Pata, Galanta District

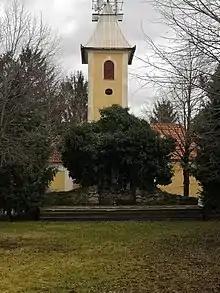

In historical records the village was first mentioned in 1156, but local settlement is known since prehistory age. In medieval times, Pata was prosperous village with church, Pata was settled by little nobles. After the Battle of Mohács in 1526he good times Pata becamse part of Šintava dominion. In 1820 the classicistic Church of Nativity of Virgin Mary was built. It is simple building built mostly by local citizens funds. Brincks were provided by landlord of Šintava. In revolution year 1849 a battle between Habsburg army and Hungarian army took place nearby Pata. Event is commemorated by obelisk called Oloment from Austria-Hungary era. Before the establishment of independent Czechoslovakia in 1918, it was part of Nyitra County within the Kingdom of Hungary.